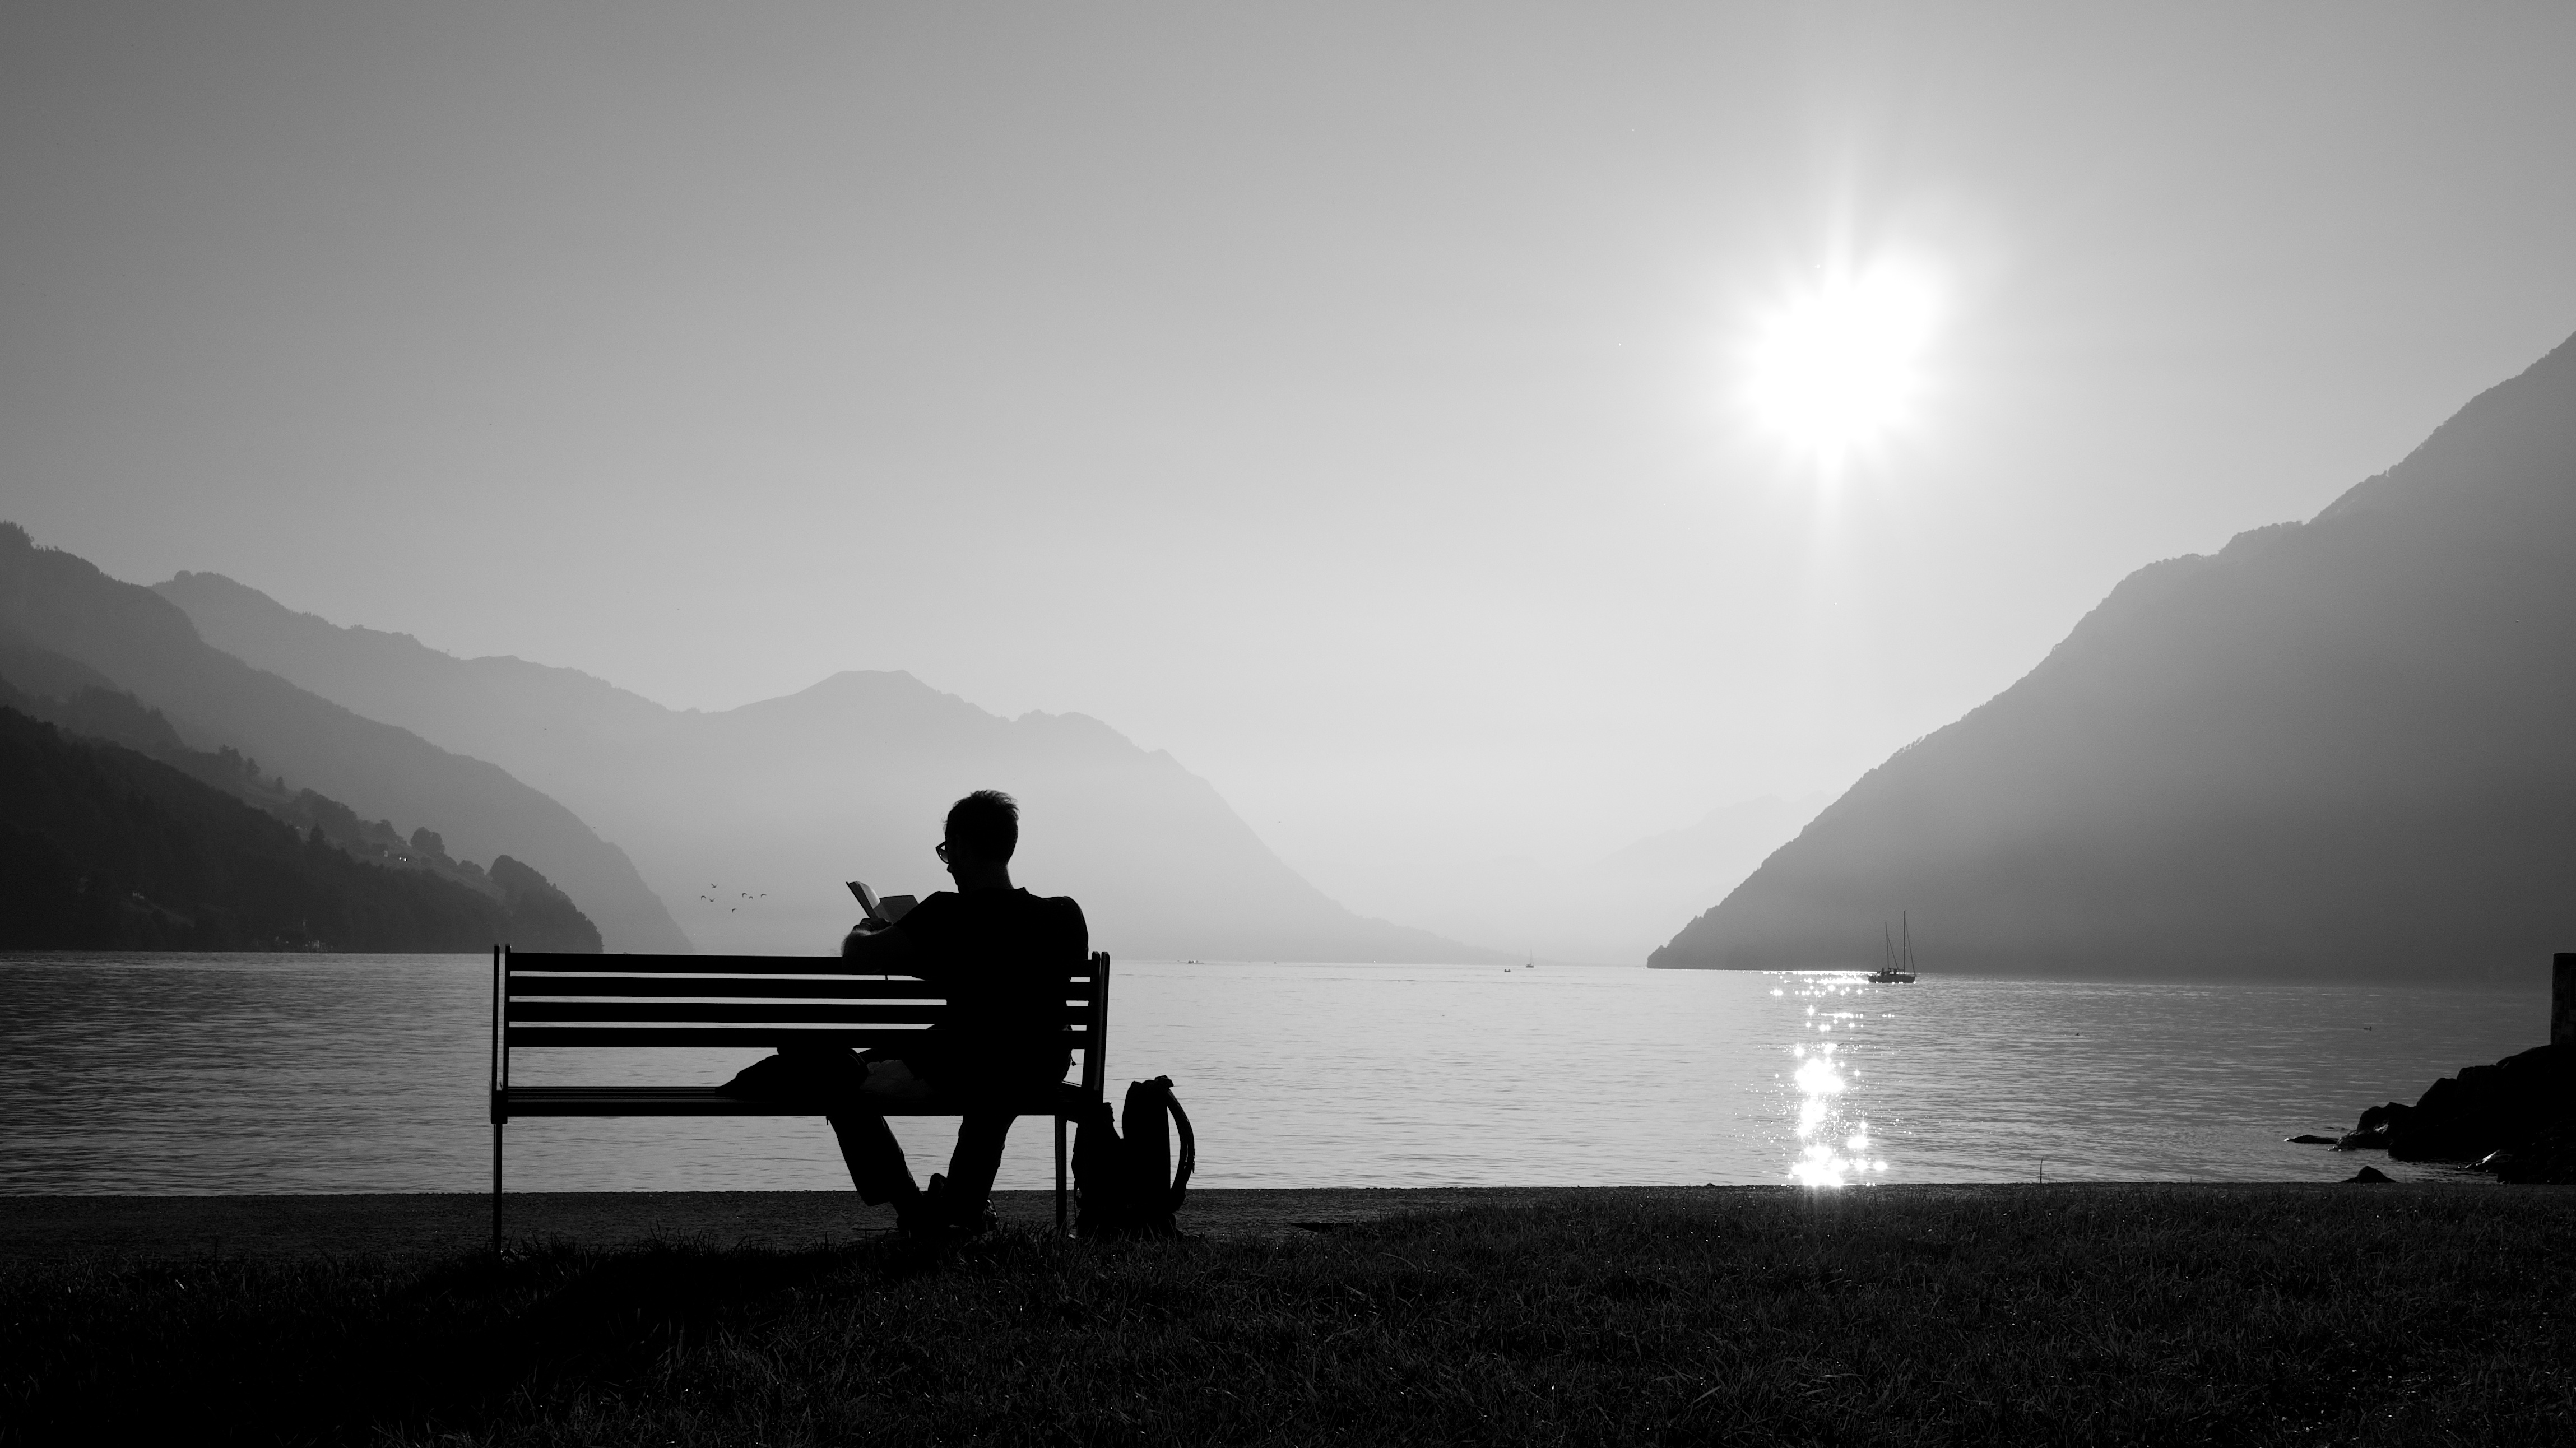
sea, coast, ocean, horizon, silhouette, light, cloud, black and white, sunrise, sunset, mist, white, street, photography, sunlight, morning, lake, dawn, ebook, dusk, reflection, training, bay, darkness, black, monochrome, moonlight, streetphotography, flickr, thomas, video, olympus, omd, fuji, leica, monochrom, leuthard, hcb, thomasleuthard, monochrome photography, atmospheric phenomenon